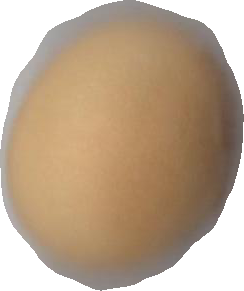
Variety: Grobogan